Visoko

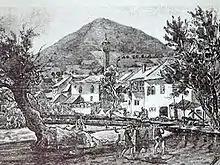
Painting of Visoko depicting the Ottoman time of governing Bosnia

The area of Visoko was conquered by Ottoman Empire around 1463, and it is from this time period that modern Visoko was formed. The founder of the town of Visoko was Ajas-beg (pasha), who was originally from Visoko but converted to Islam from Bogomilism. Visoko was a municipality at that time. From 1483, a voivod served at the head of the Visoko municipality, who together with the serdar (military commander) was the representative of the military and administration. The main imam (reisu-l-eimme), who existed in Visoko, fulfilled religious duties and duties to society. The court (or judicial) administration was carried out by the naib (or judge), who received help for bringing decisions by a jury of respected people from Visoko. The naib effected the law and his court according to sheriat.